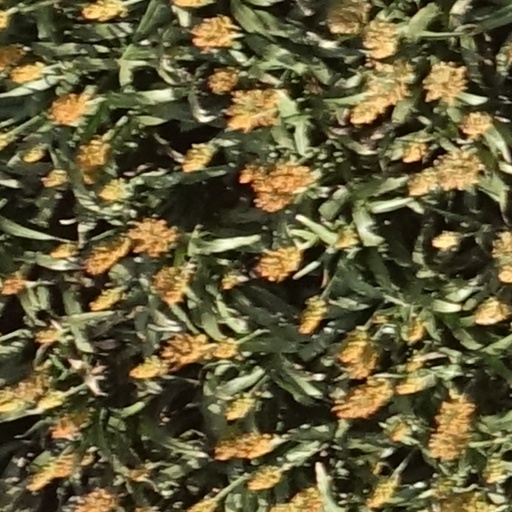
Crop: sorghum